Frederick Christian Palmer

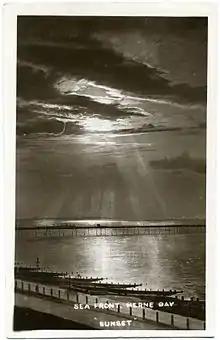
Sunset at Herne Bay, 1910–1916, by Fred C. Palmer. Probably taken from his studio window, using a filter to reveal clouds. The sun rays are enhanced by drawing on the glass negative

Frederick Christian Palmer (East Stonehouse, Plymouth 1866 − Hungerford 1941; fl.1892–1935), known professionally as Fred C. Palmer, was the main public photographer of Herne Bay, Kent in the early years of the 20th century, working from Tower Studio. He photographed all the civic events in Herne Bay before 1914, and made portraits of the eccentric Edmund Reid, the erstwhile head of Metropolitan Police Service CID who had investigated the Whitechapel murders and then retired to Hampton-on-Sea, Herne Bay. In 1913 Marcel Duchamp used Palmer's 1910 photograph of the illuminated Grand Pier Pavilion as found object art in his "Note 78", part of his "Green Box" artwork. In the 1920s and early 30s, Palmer took over William Hooper's Cromwell Street studio in Swindon, again producing local postcards, photographing prominent people and doing freelance work for local newspapers and the council.